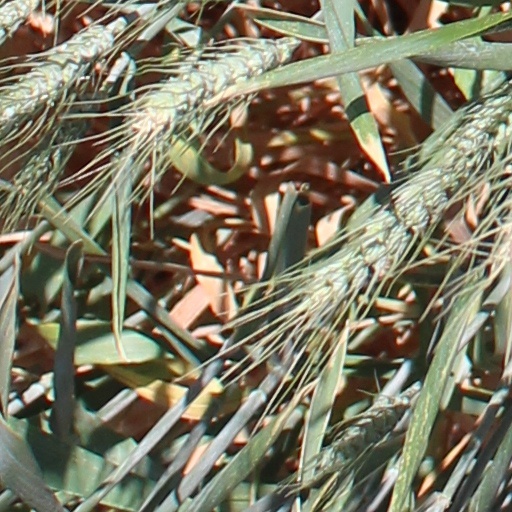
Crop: wheat